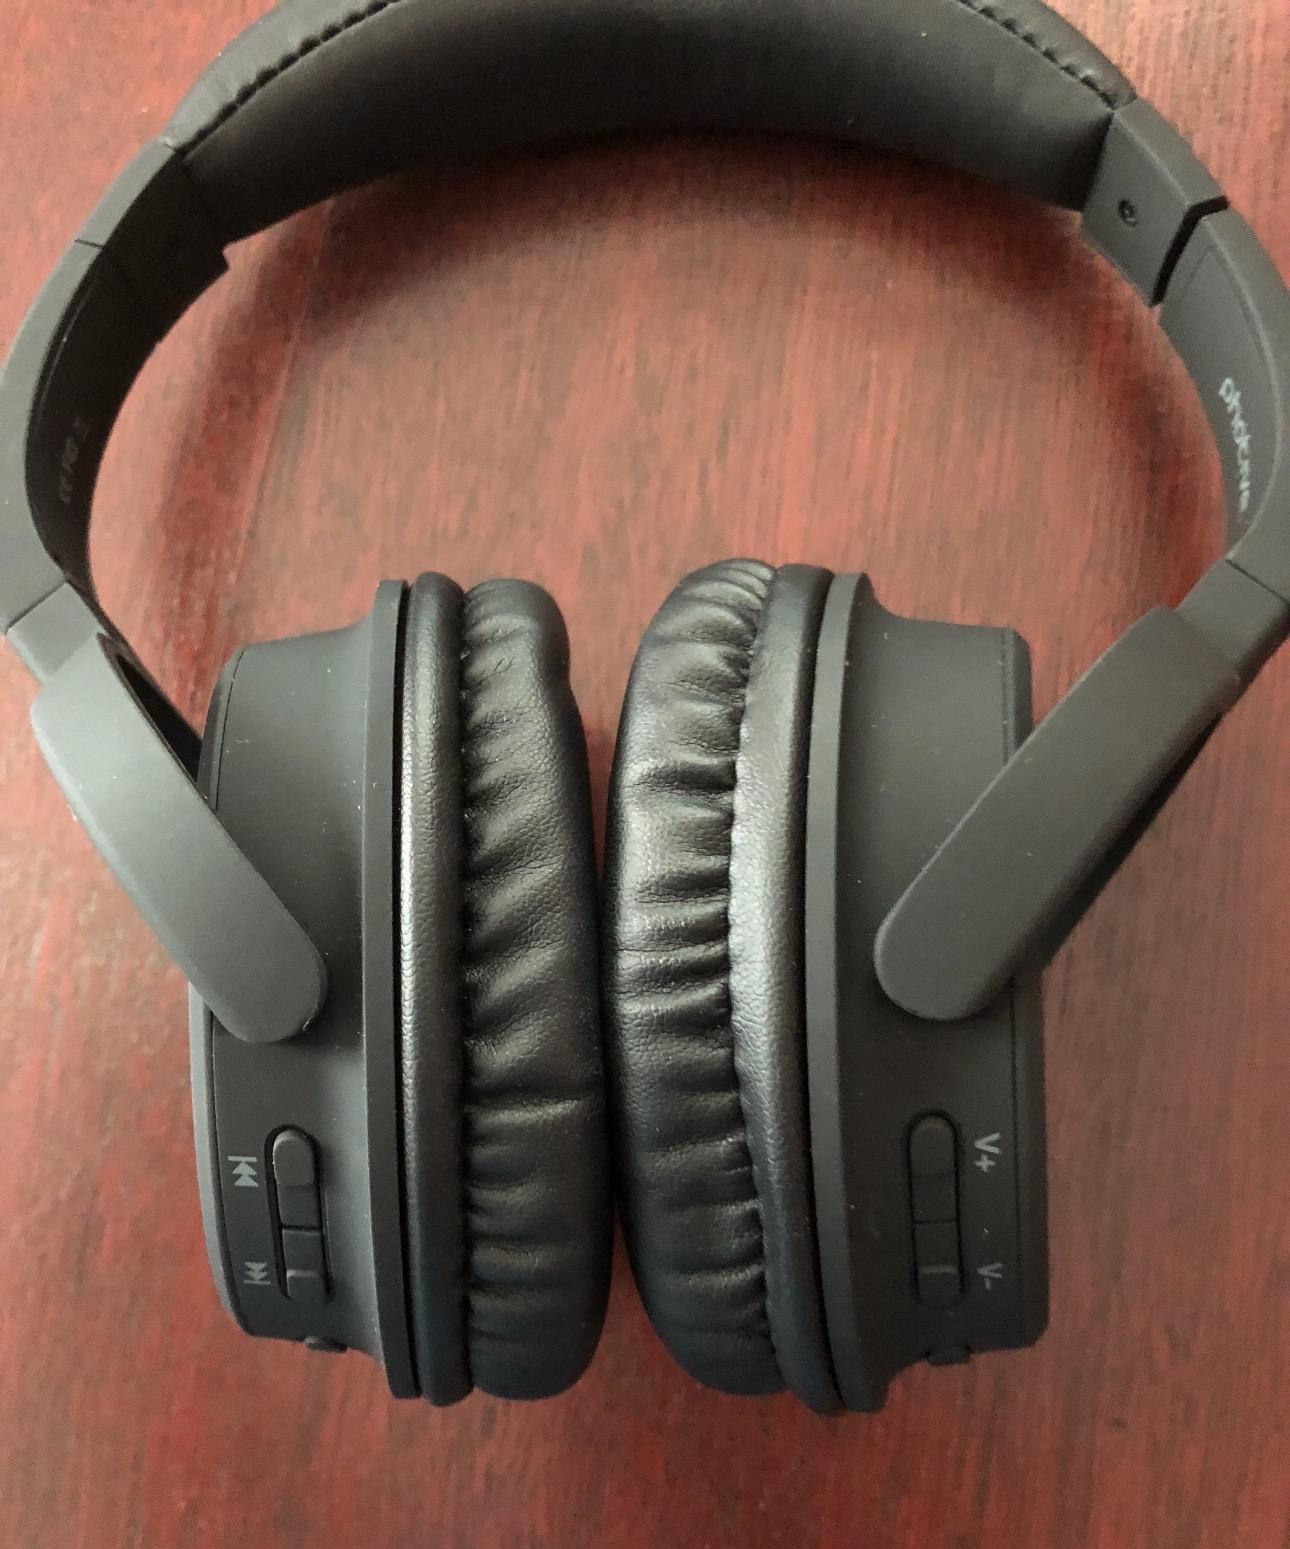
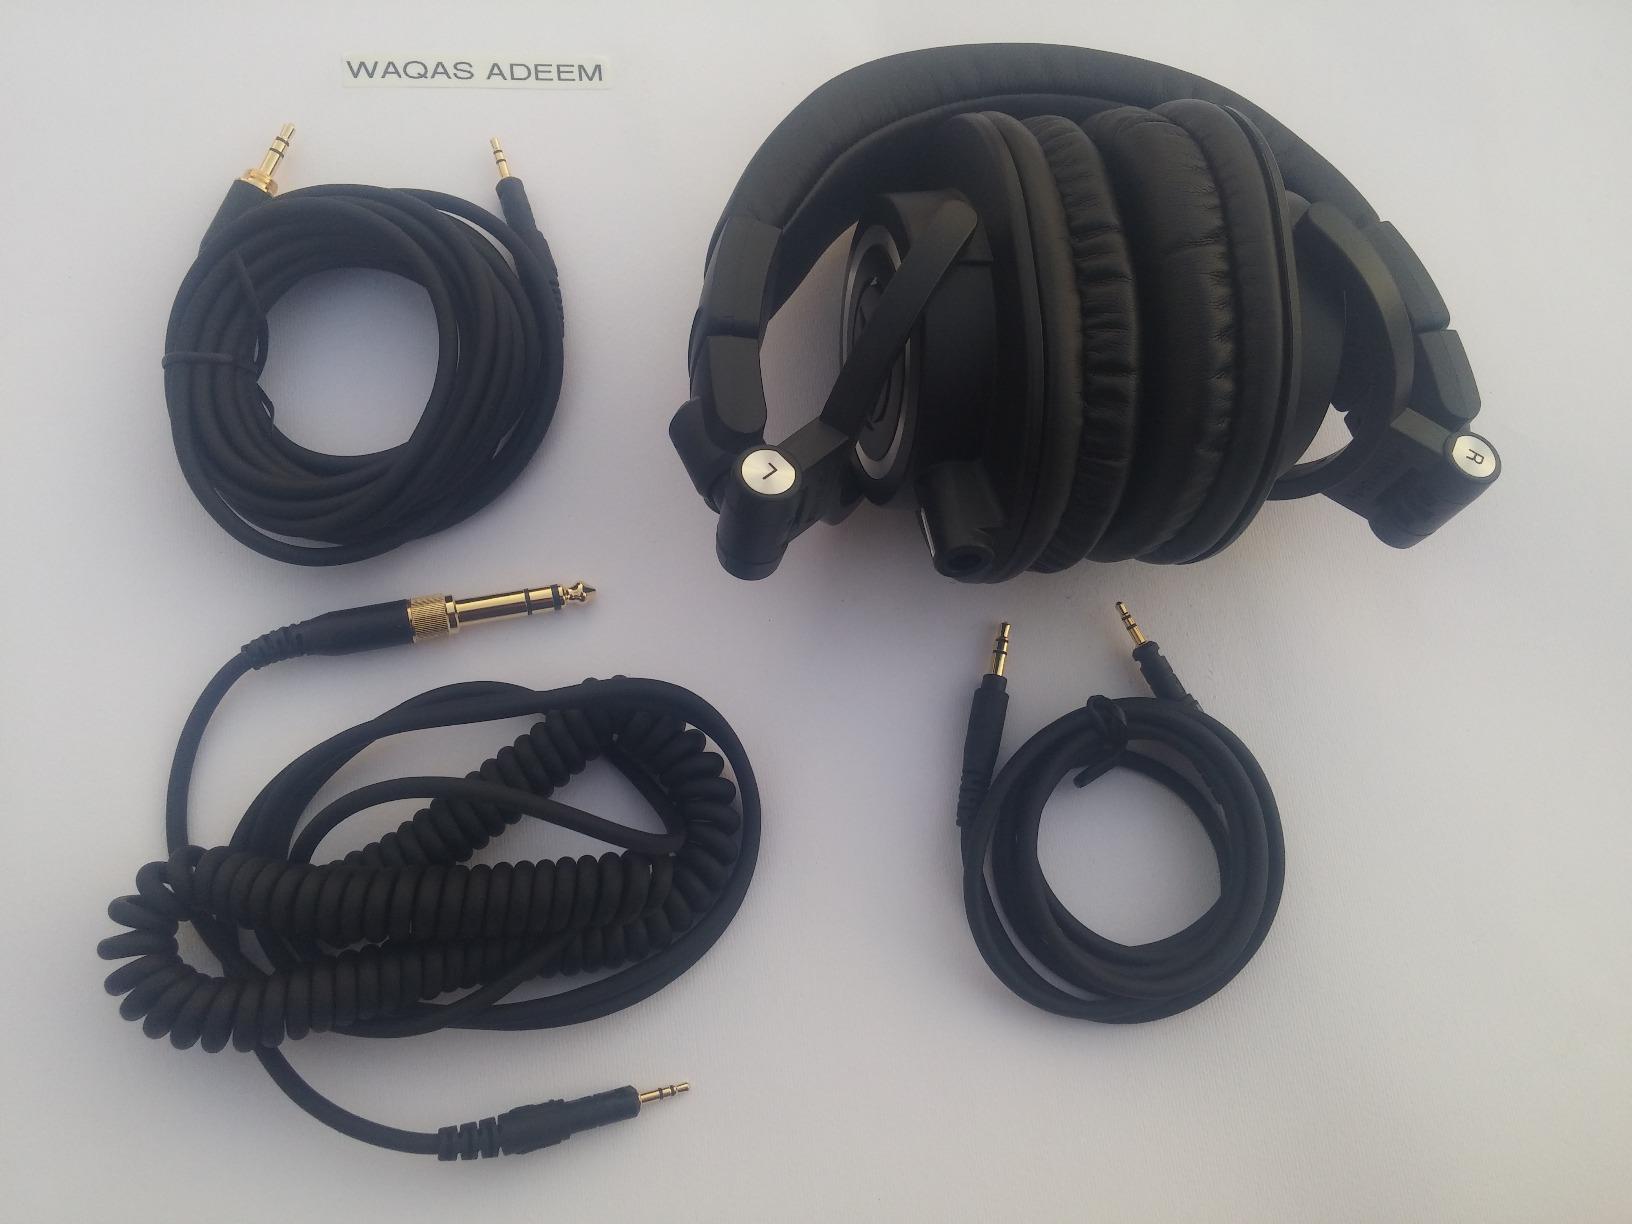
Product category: headphones
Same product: no